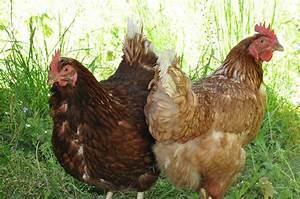
chicken